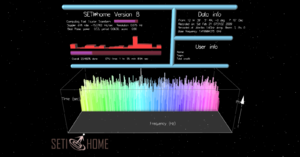
SETI@home (version 8.19) ""écran de veille"" ou ""graphique"")"
SETI@home est un projet de calcul distribué utilisant des ordinateurs branchés sur Internet. Il est hébergé par le Space Sciences Laboratory de l'université de Californie à Berkeley et est accessible au public depuis le 17 mai 1999.